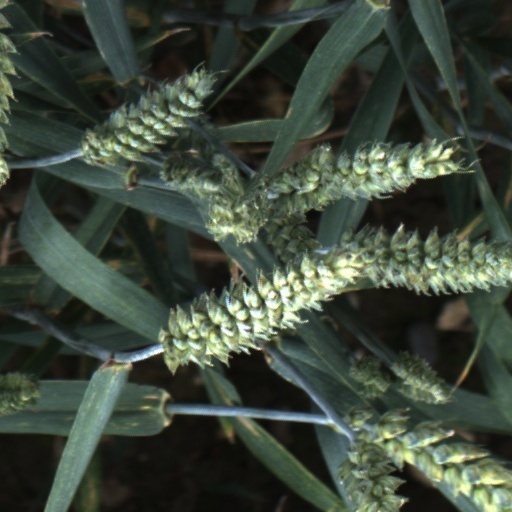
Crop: wheat